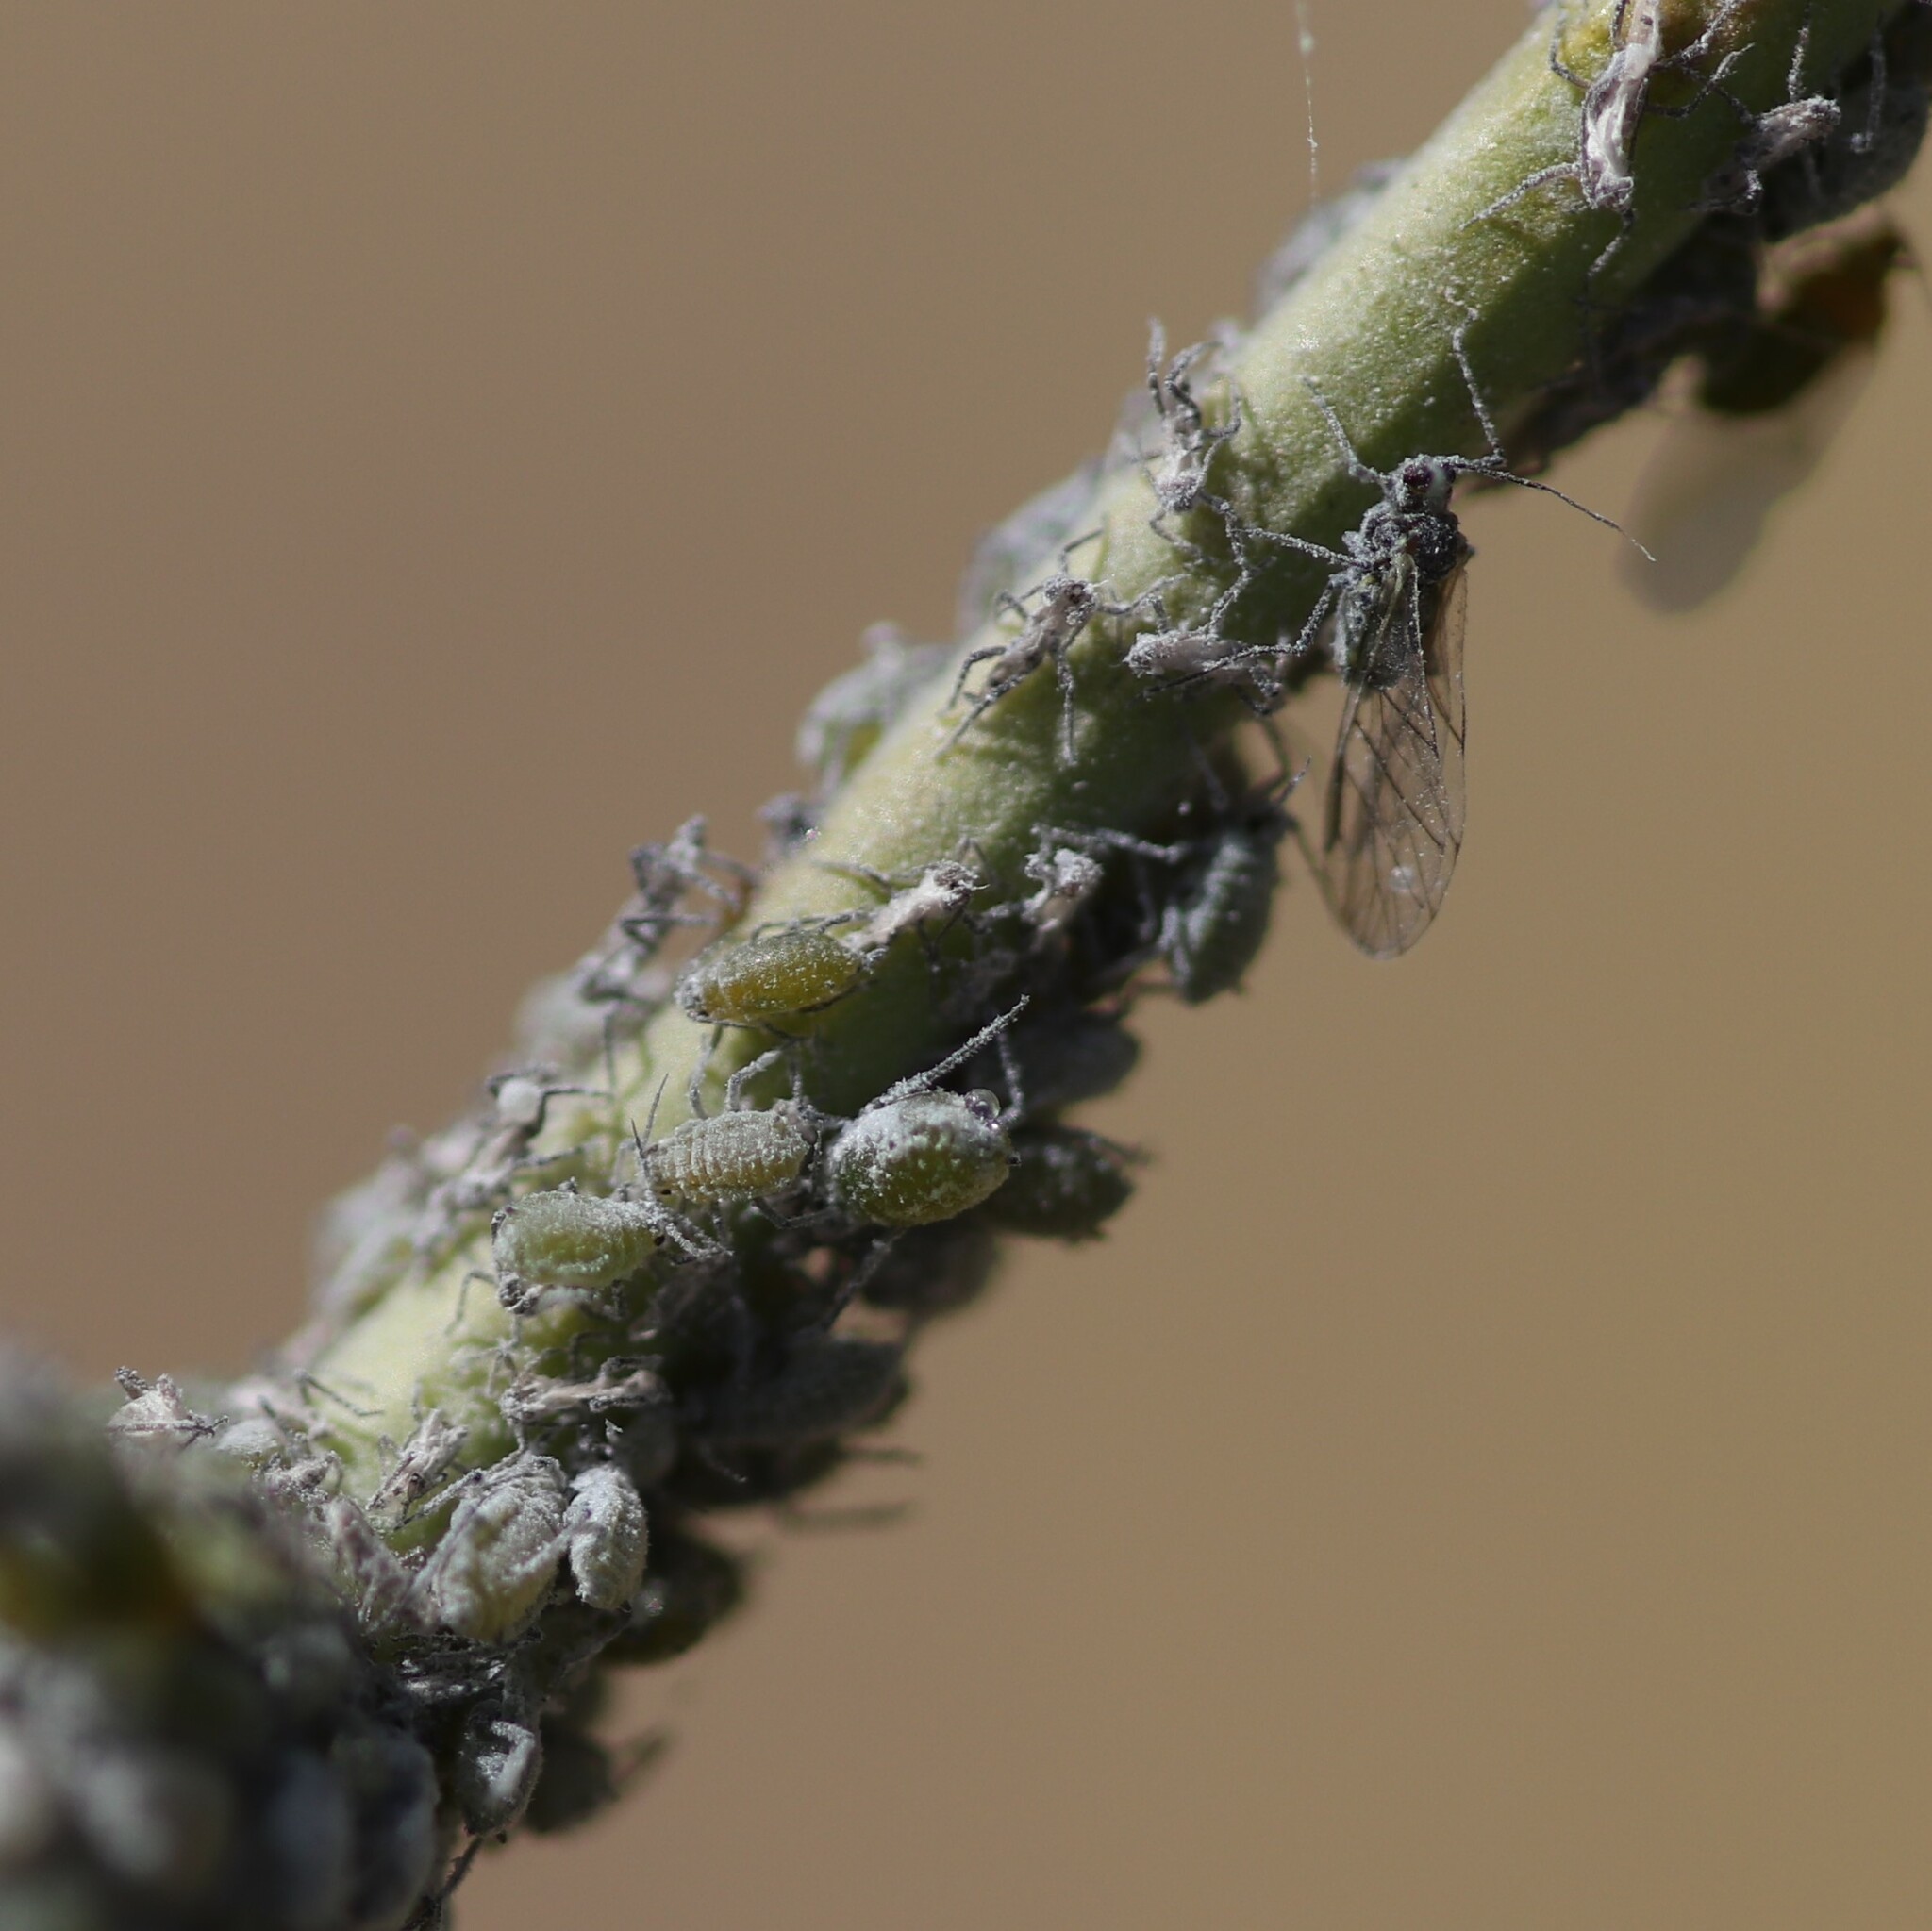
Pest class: cabbage_aphid